Tianjin Eye

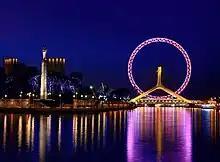
Tianjin Eye

Tianjin Eye, the official name The Tientsin Eye, is a -tall giant ferris wheel built above the Yongle Bridge (formerly Chihai Bridge), over the Hai River in Tianjin, China.